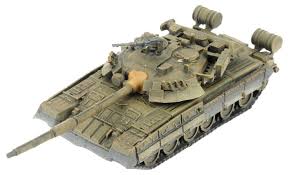
Label: T-80